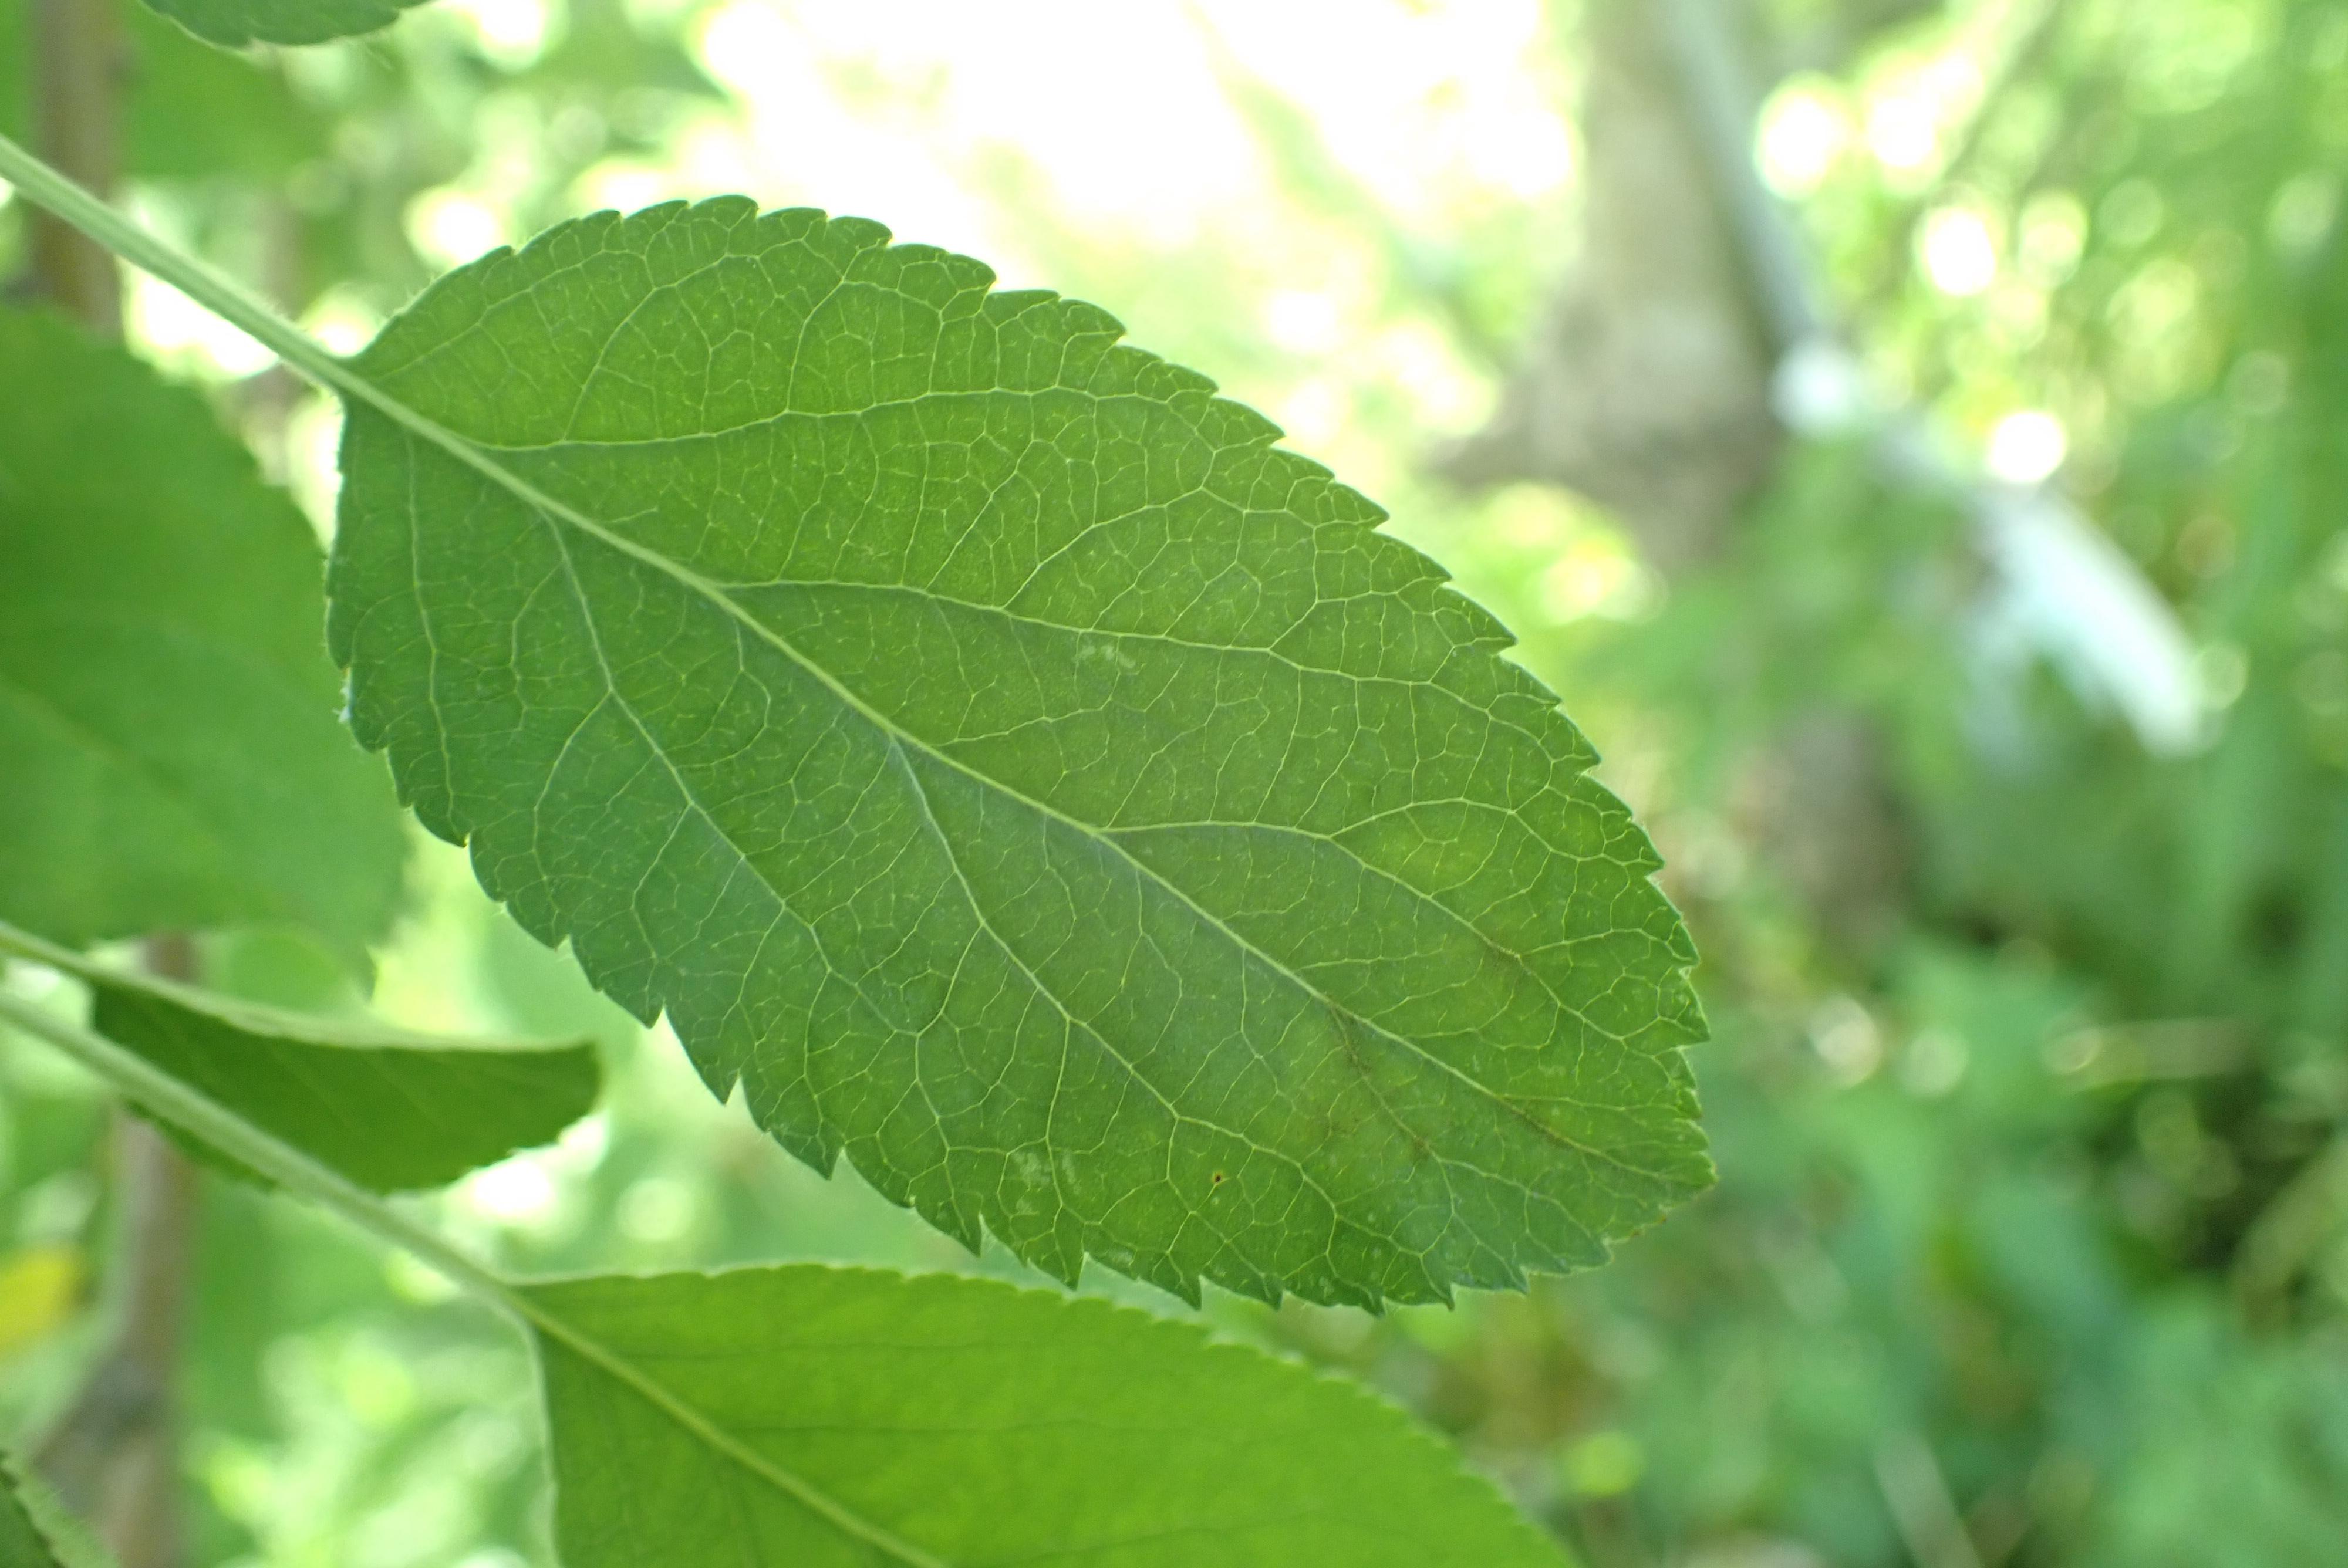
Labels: scab